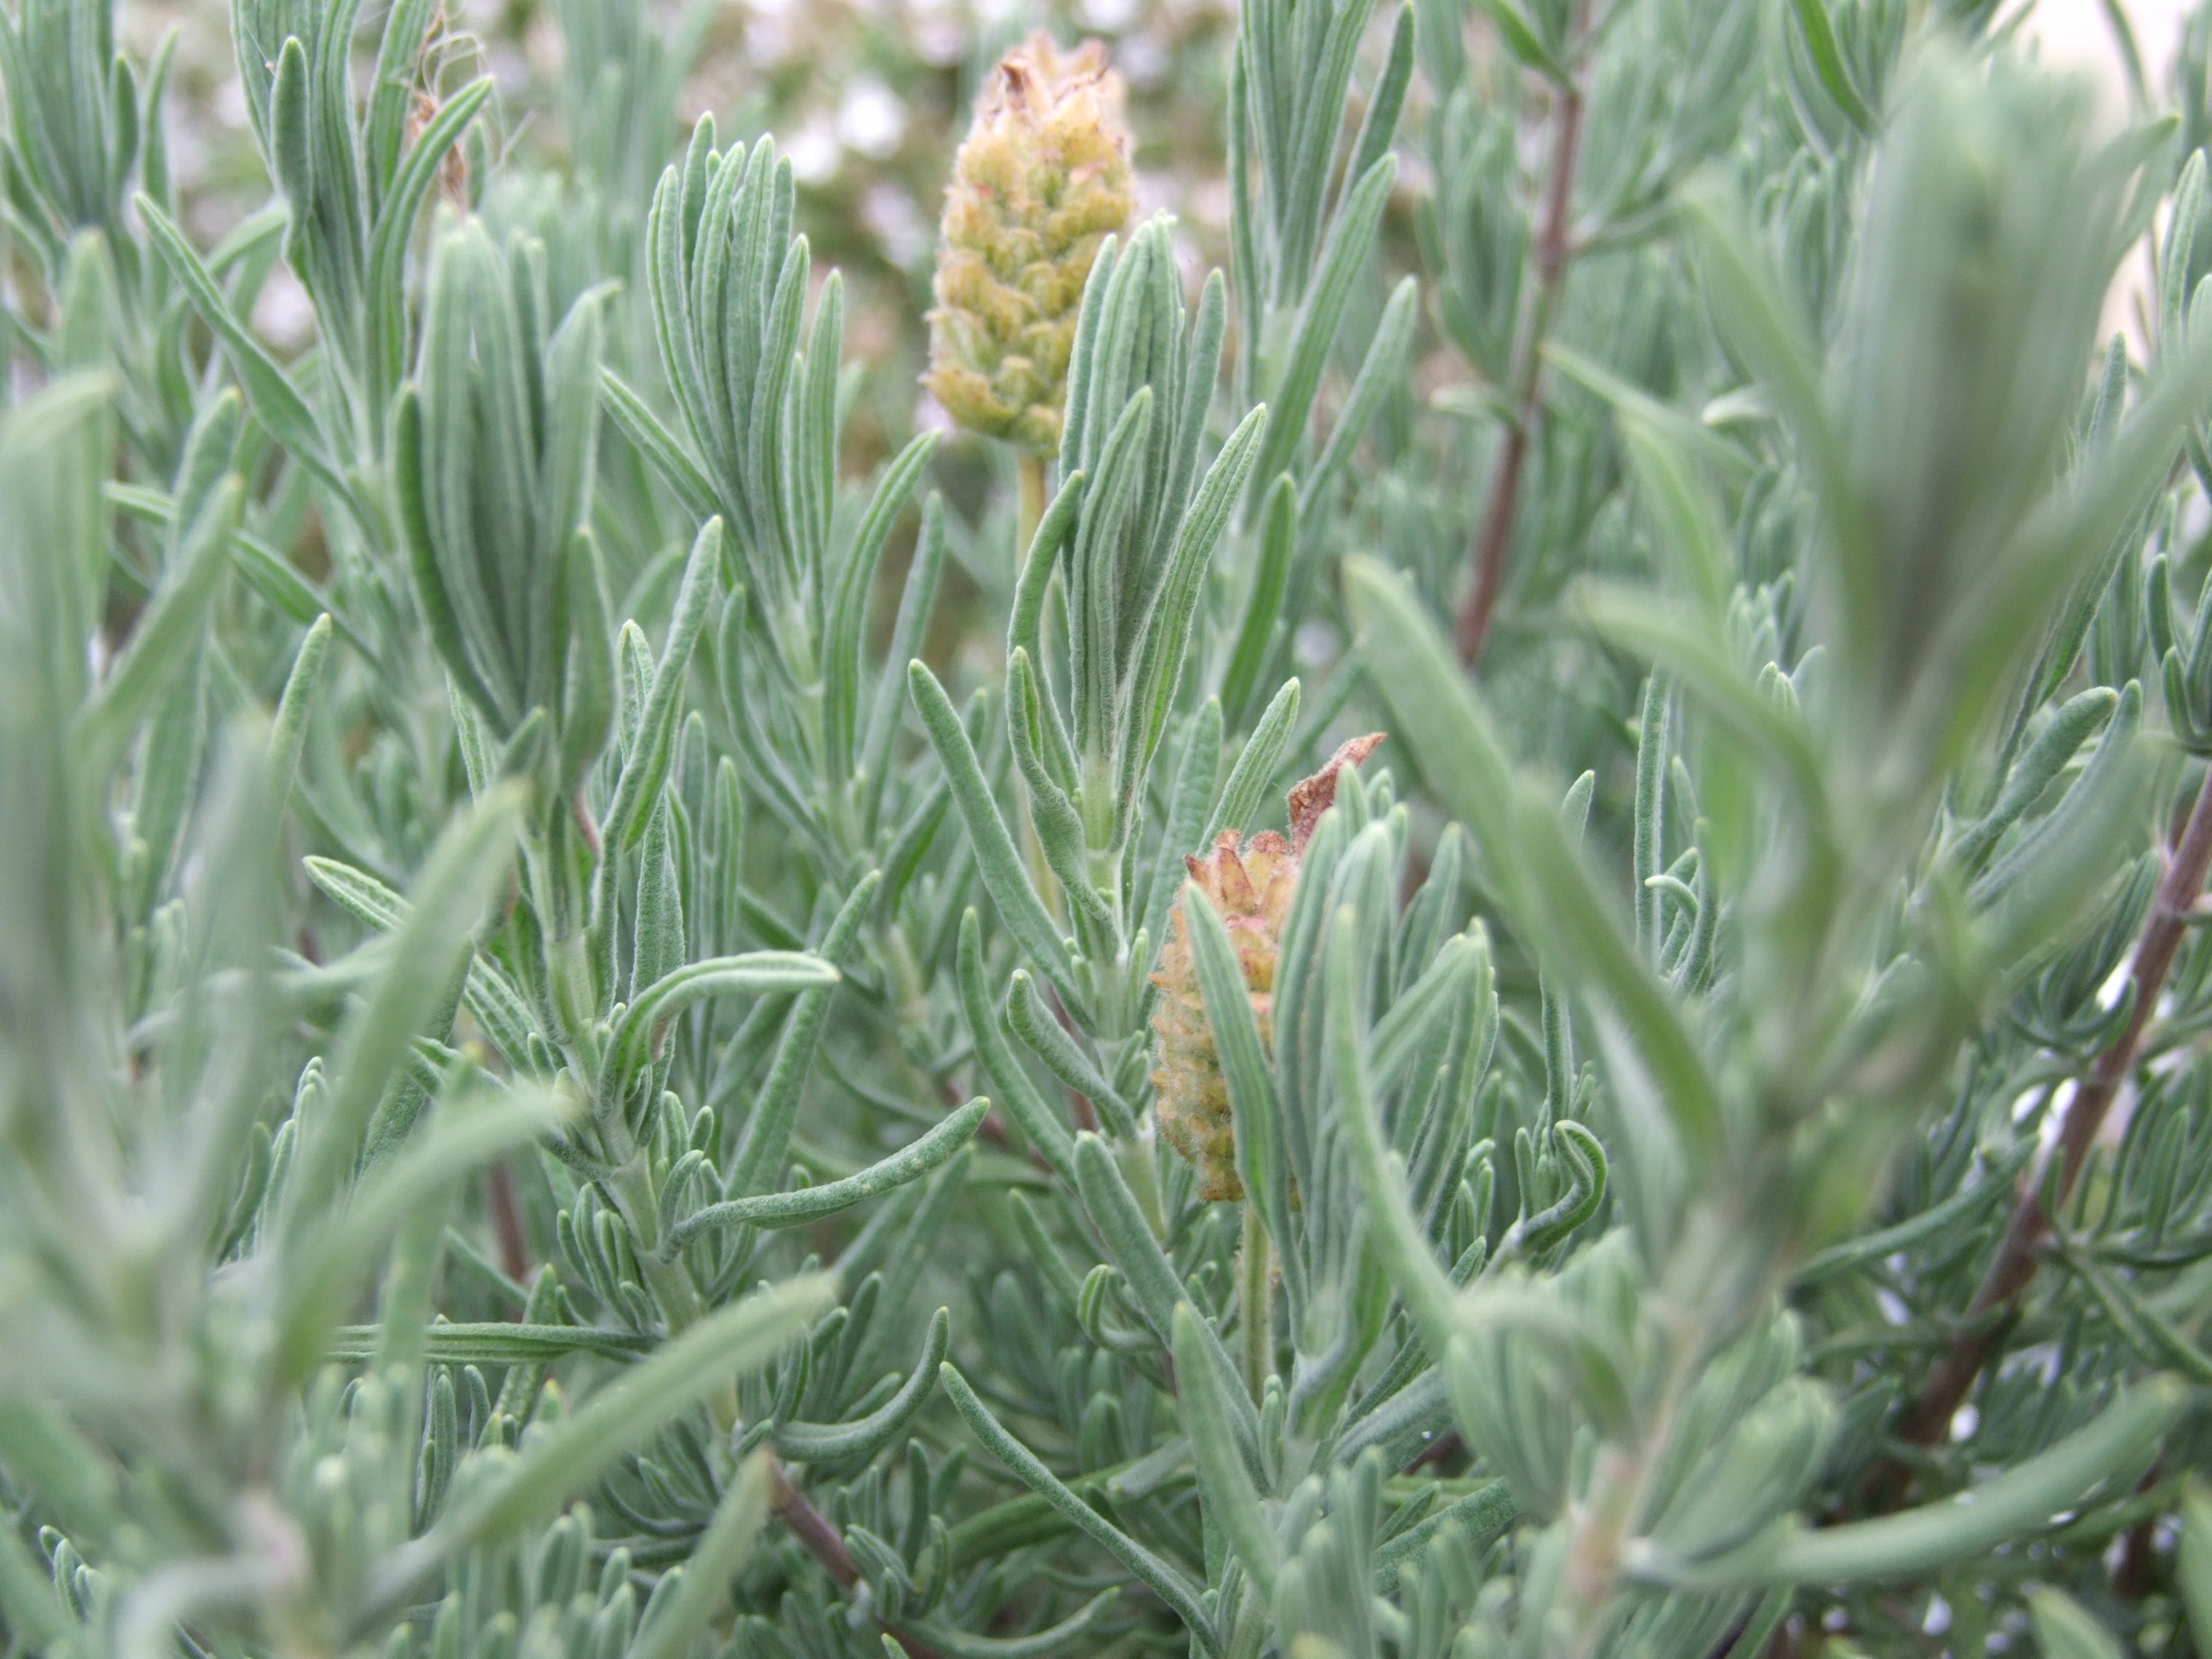
tree, grass, plant, lawn, flower, herb, botany, flora, lavender, spices, rosemary, flowering plant, grass family, land plant